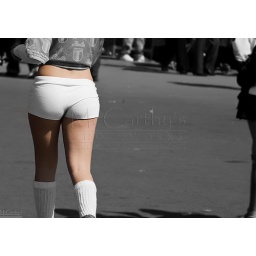
Woman in tight hot pants walking the streets